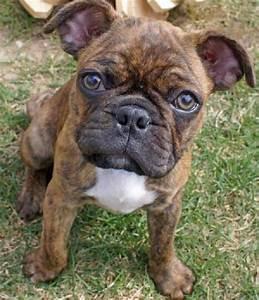
dog